Khamr

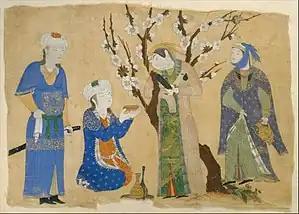
Timurid painting of courtly men enjoying "khamr"

Khamr is an Arabic word for wine or intoxicant. It is variously defined as alcoholic beverages, wine or liquor.